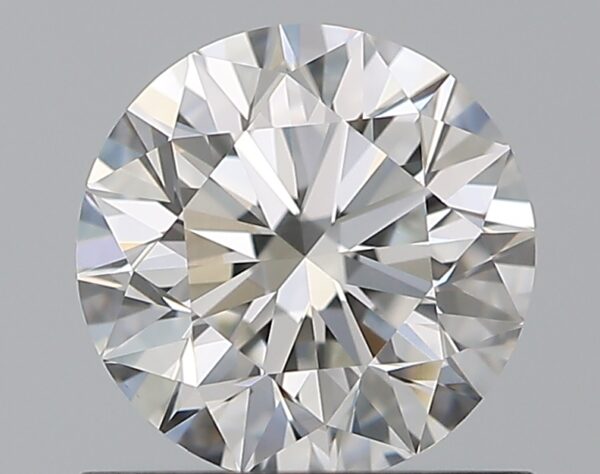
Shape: round
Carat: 0.8
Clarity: VVS2
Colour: G
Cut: EX
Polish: EX
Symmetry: EX
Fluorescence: N
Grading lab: GIA
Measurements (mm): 5.89 x 5.93 x 3.7